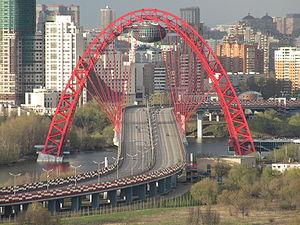
Le Pont pittoresque est un pont à haubans situé au nord-ouest de Moscou, tronçon de l'avenue Krasnopresnienski enjambant la Moskova. Il a été inauguré le 27 décembre 2007.